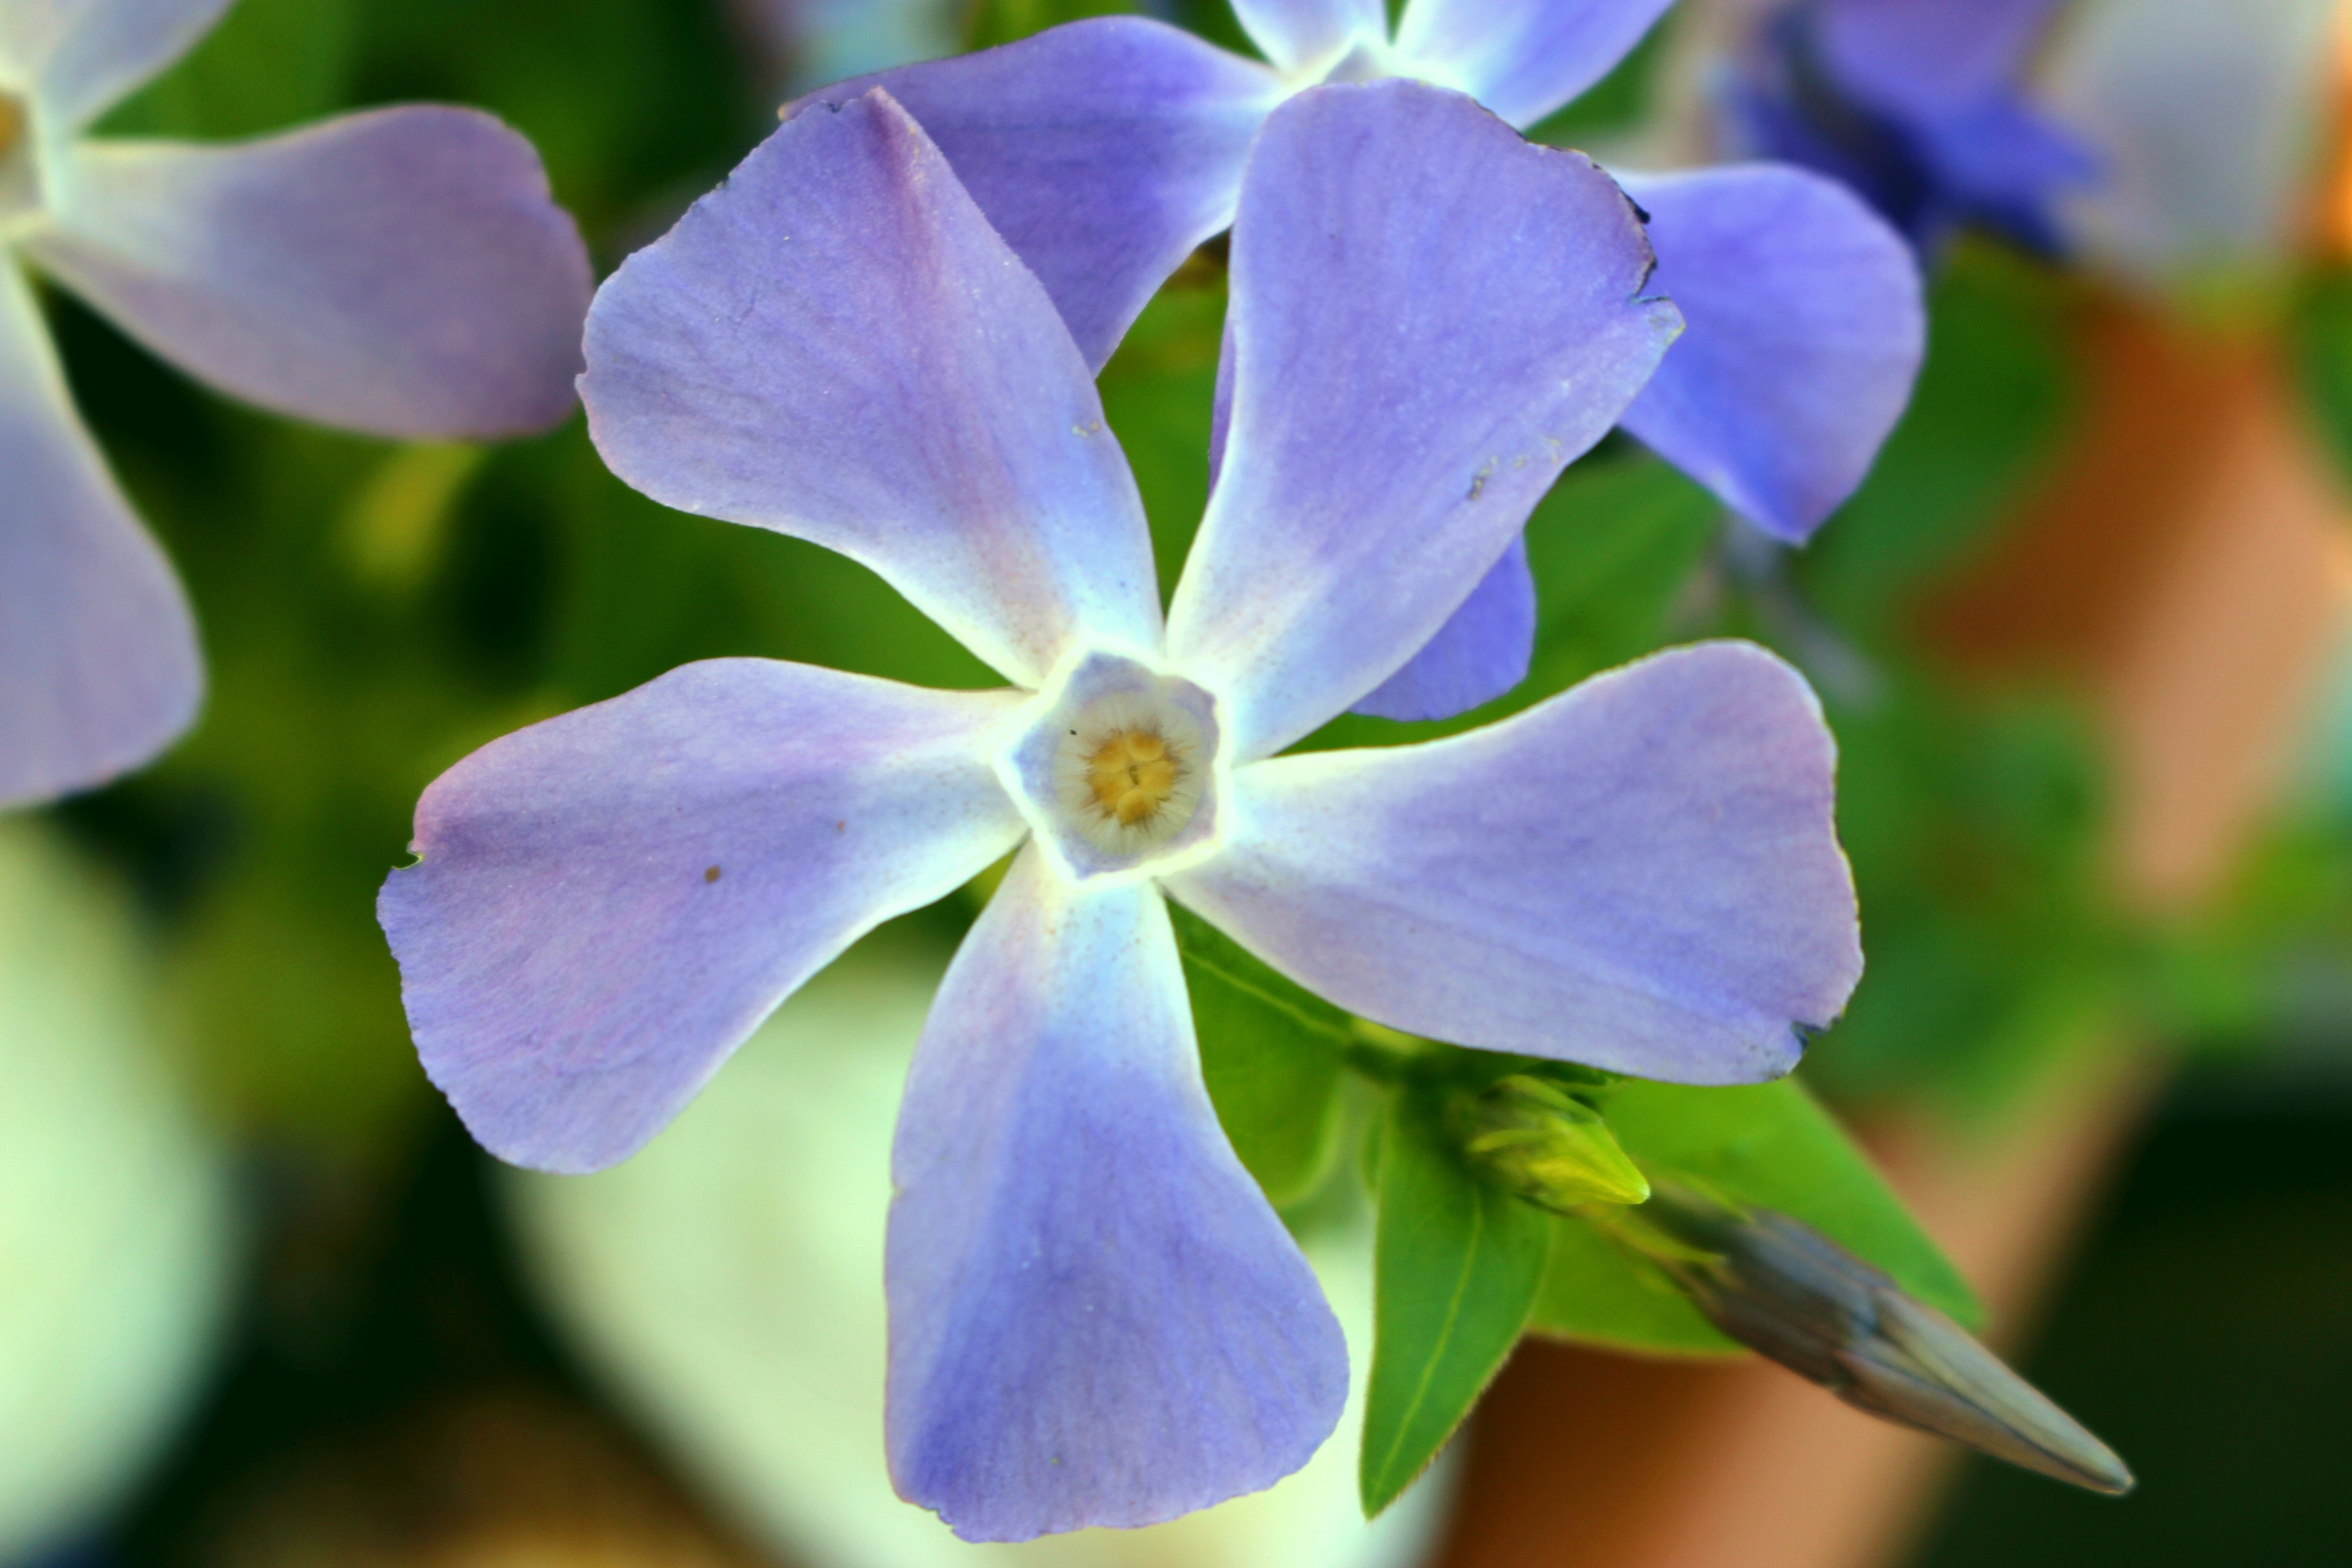
plant, flower, petal, spring, botany, blue, flora, wildflower, viola, macro photography, flowering plant, dayflower, bellflower family, pervenche, land plant, violet family, dayflower family, colorado blue columbine